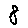
Label: 8